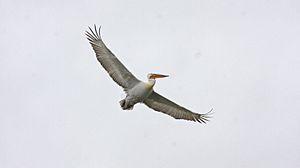
Le Pélican frisé est une espèce d'oiseaux de la famille des Pelecanidae. Il se reproduit dans les marais et les lacs peu profonds, principalement en Europe du Sud-Est, des Balkans jusqu'au delta de la Volga, mais aussi en Asie centrale jusqu'en Mongolie, et au Moyen-Orient.